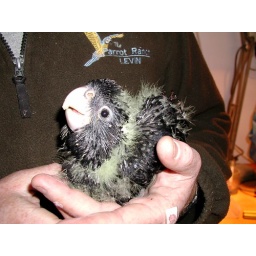
This is a 4 week old red tailed black cockatoo hand raised in an incubator at Levin New Zealand